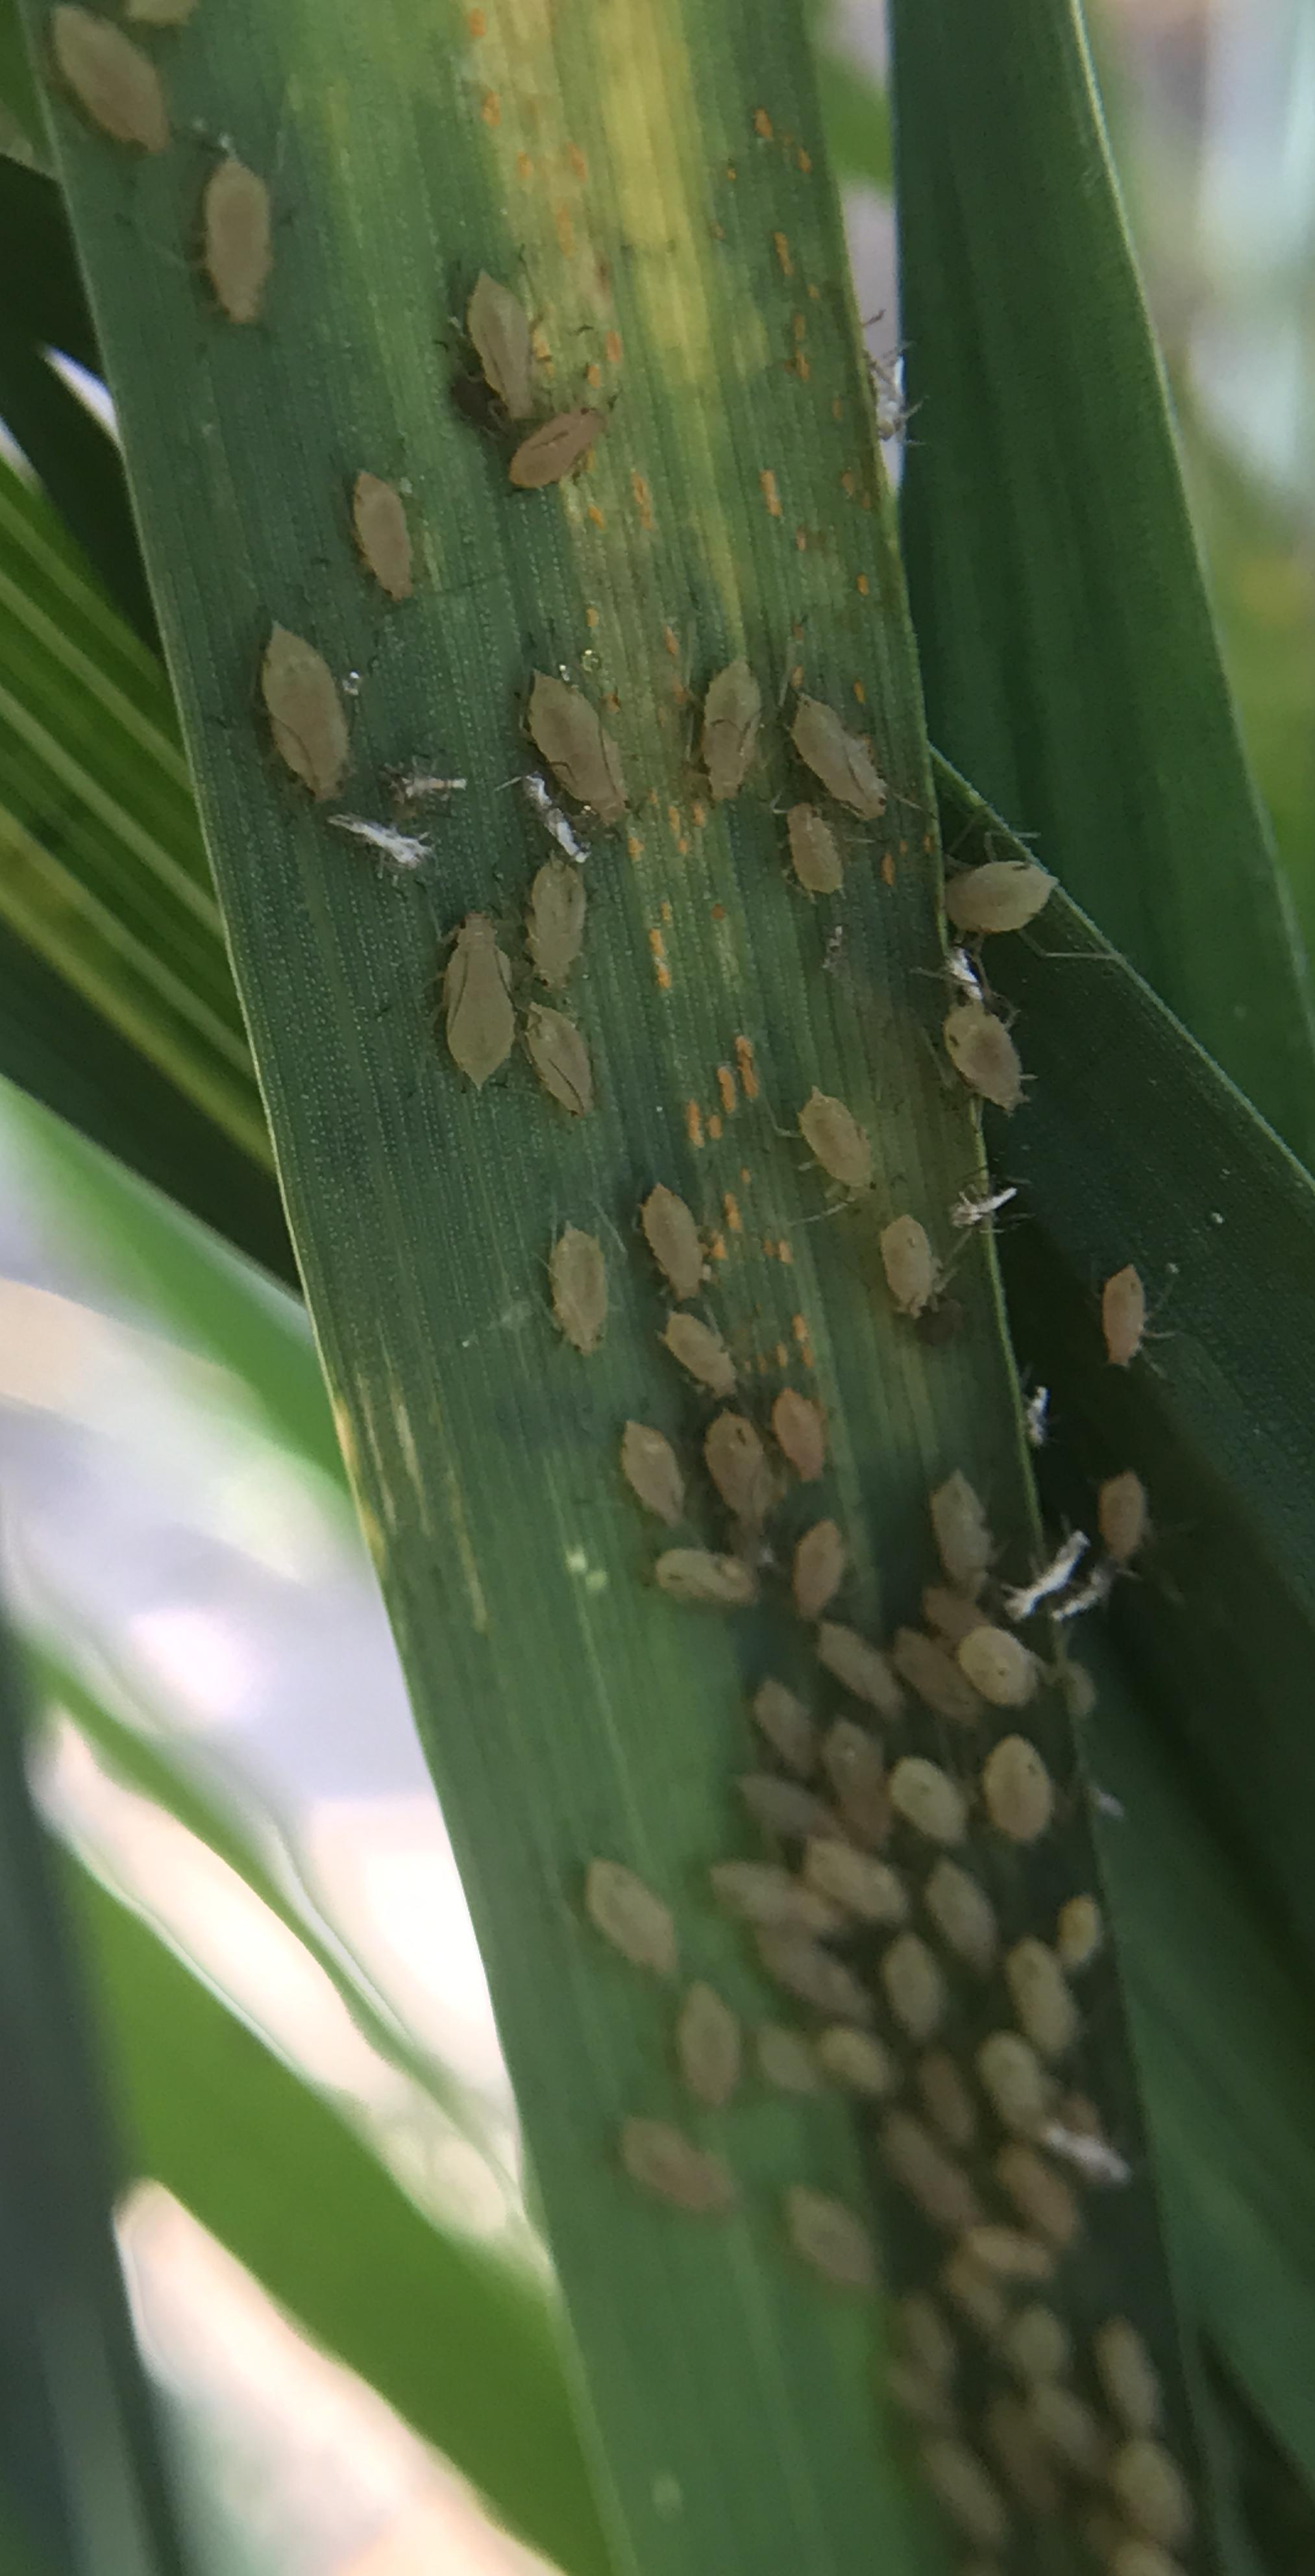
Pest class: english_grain_aphid